Jacqueline Fernandez

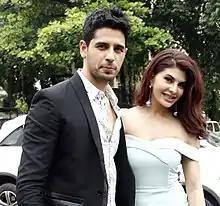
Fernandez at the promotions of "A Gentleman" with Sidharth Malhotra, 2017

Karan Malhotra's action drama "Brothers" was Fernandez's next release. Co-starring alongside Akshay Kumar and Sidharth Malhotra, Fernandez played Jenny, a fearless mother struggling for her child, a role which she described as "challenging", "intense", and "difficult". The role marked a departure from the glamorous characters that she had a reputation for portraying. Dhriti Sharma of Zee News called her character "soft, timid and promising", and praised her for: "convincingly pull[ing] off a pleasing character of a street fighter's wife". Film critic Subhash K. Jha noted that she: "...in a limited role gives her finest emotive shot", while critic Raja Sen remarked: "[she] plays Kumar's long-sobbing wife who gets so deliriously happy on seeing a text message that it may well have contained news about a "Kick" sequel." Later that year, she starred in the horror thriller "Definition of Fear", which marked her Hollywood debut.